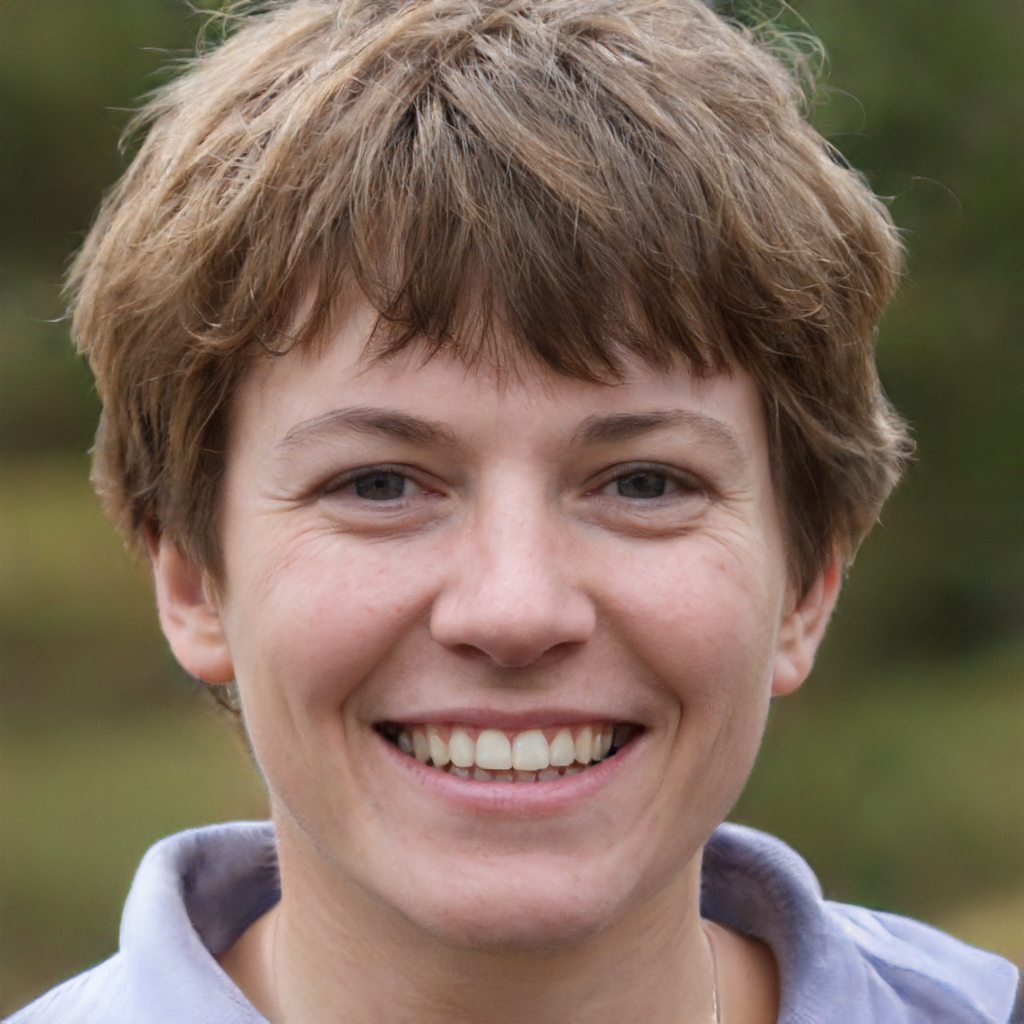
Gender: Female